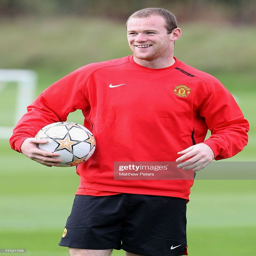
footballer in action during a training session .